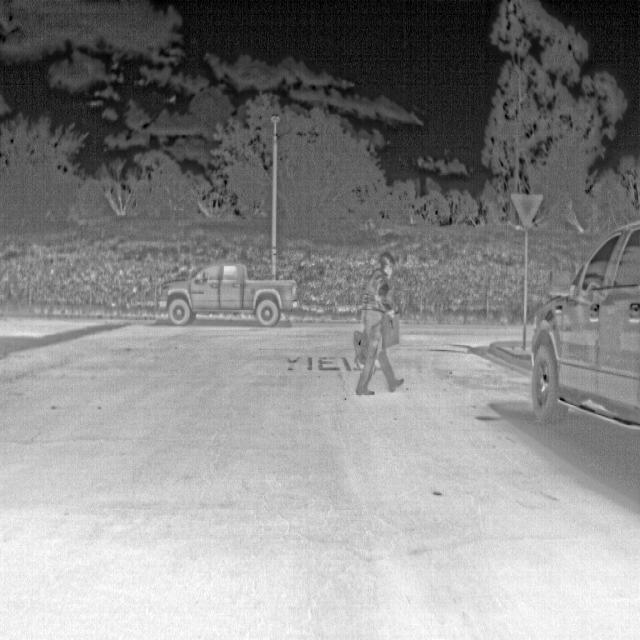
Detected objects:
label: person